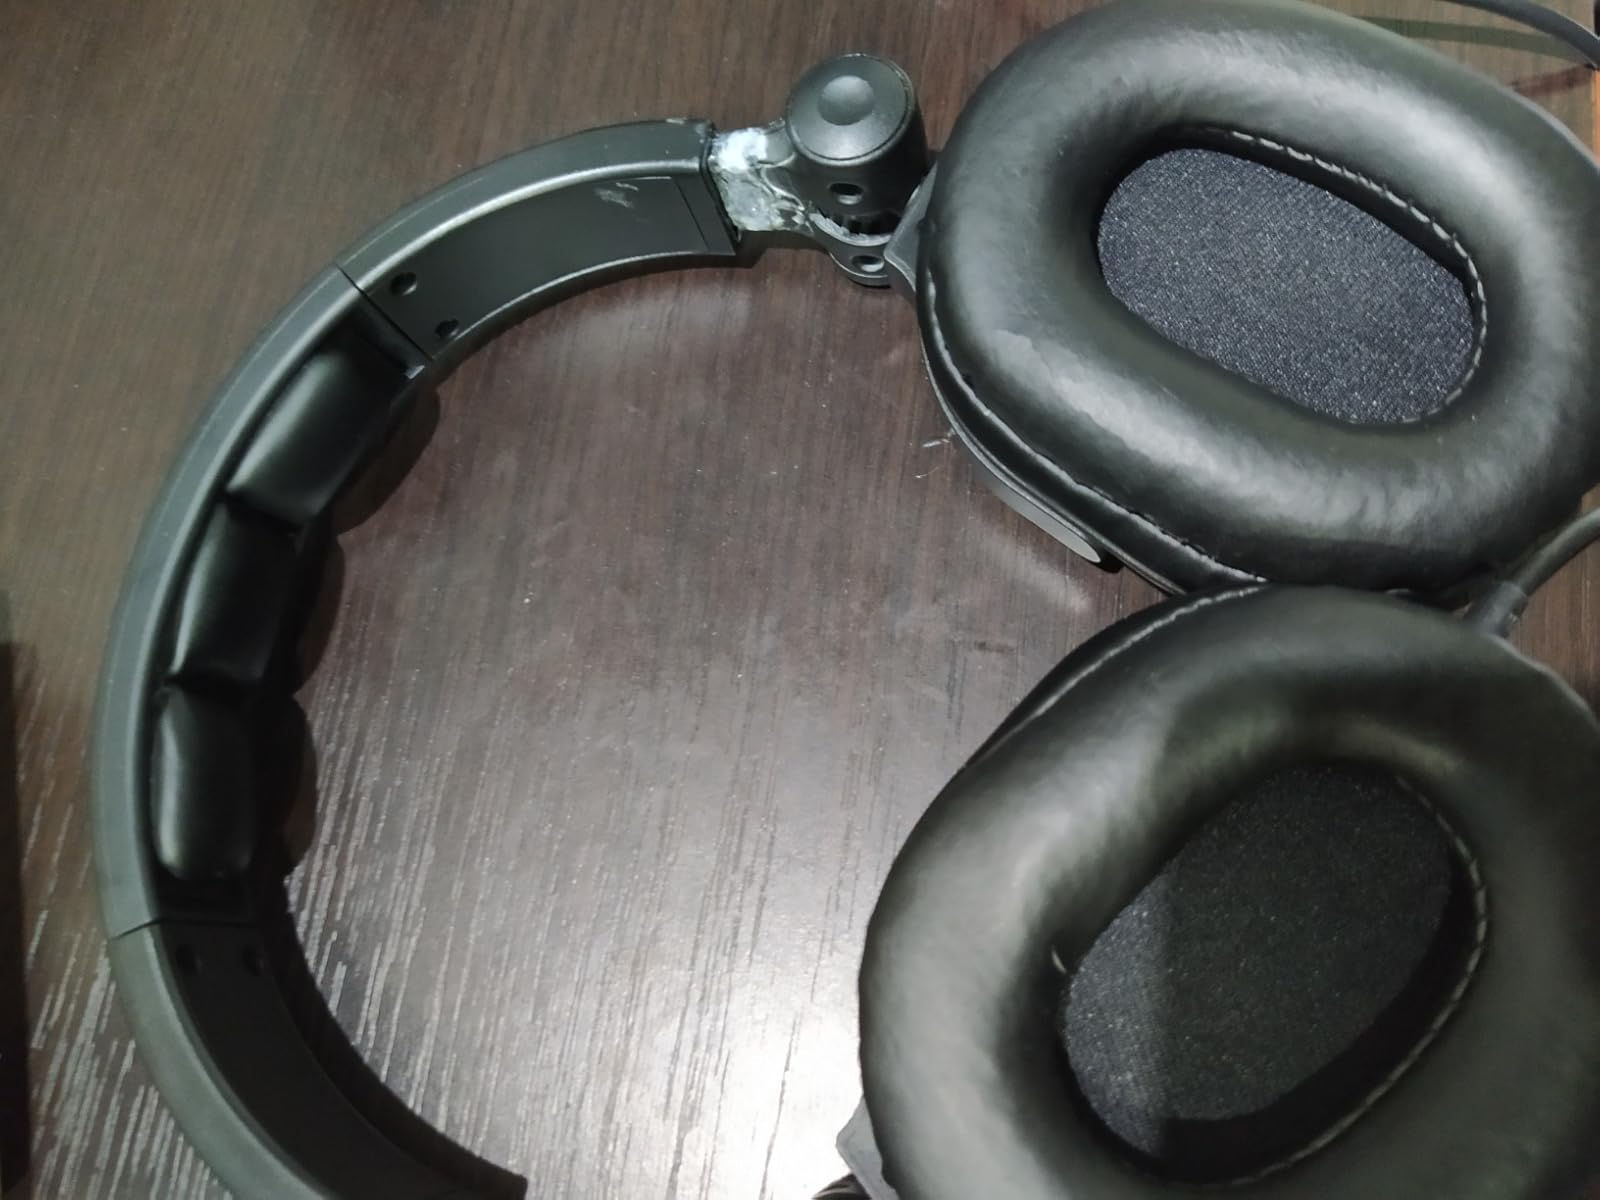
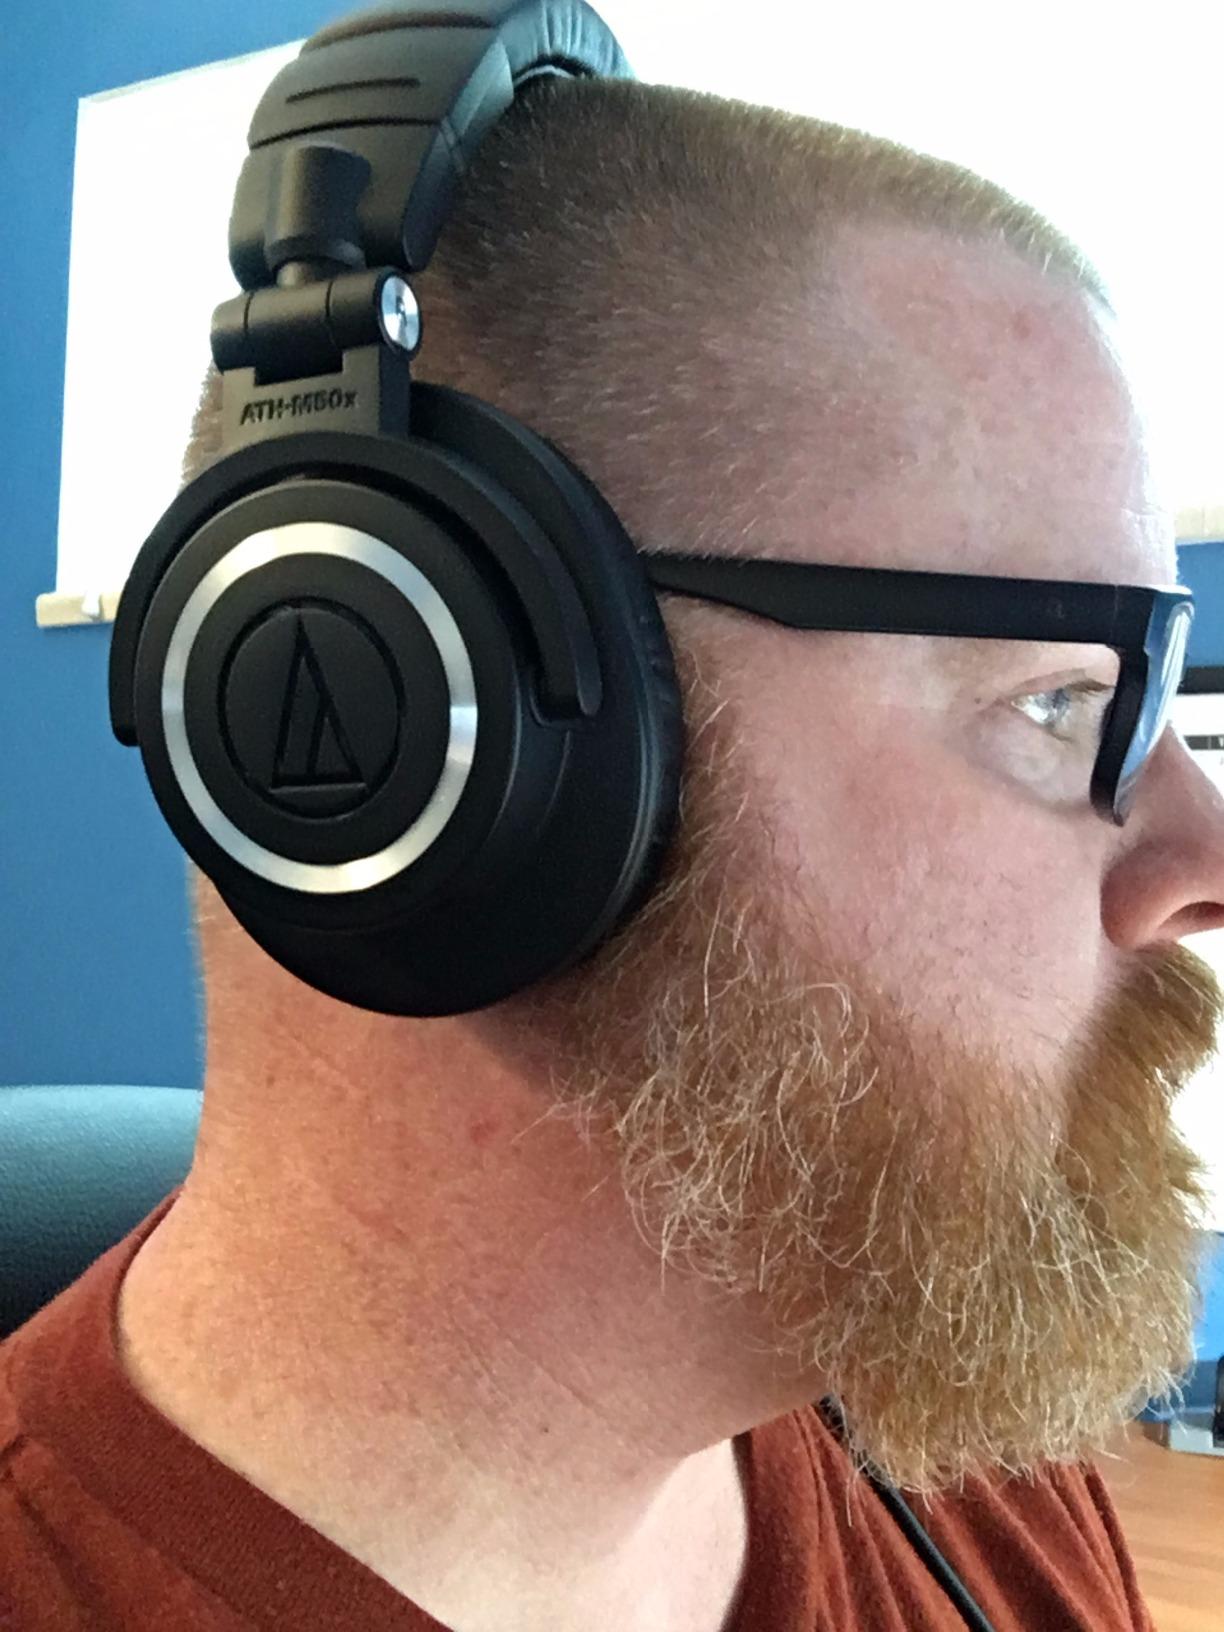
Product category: headphones
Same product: no